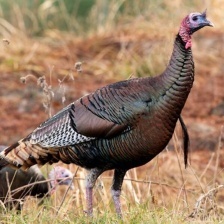
Species: WILD TURKEY
Scientific name: MELEAGRIS GALLOPAVO